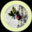
Label: plate